Nobuhiro Matsuda

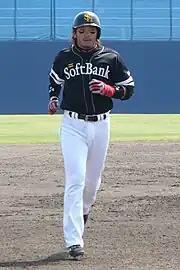
Matsuda in 2009 season.

On March 25, 2006, Matsuda debuted in the Pacific League against the Chiba Lotte Marines, and he recorded his first hit on March 28. On April 22, Matsuda recorded his first home run. In 2006 season, he finished the regular season in 62 games with a batting average of .211, a 3 home runs, a RBI of 18.